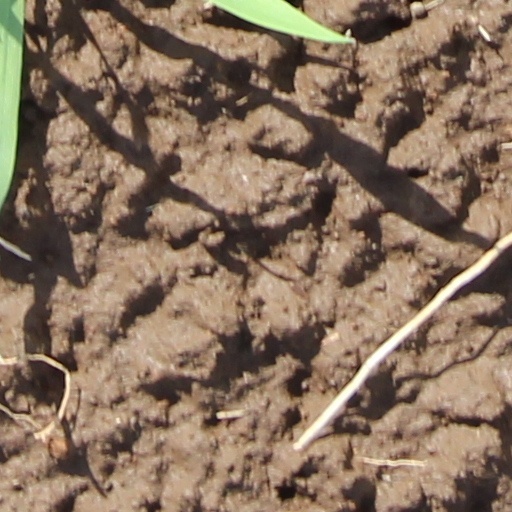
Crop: wheat